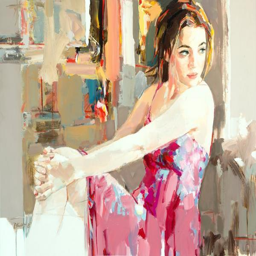
digital art selected for the #